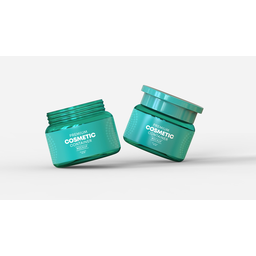
Label: glass